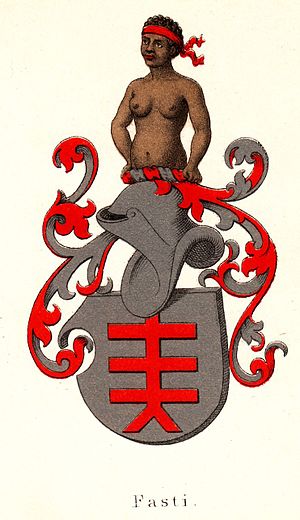
Fasti (adelsslægt)
Slægten Fasti/Splids våben tegnet af Anders Thiset
Fasti eller Splid er en uddød uradelig dansk slægt, der tilhørte lavadelen.